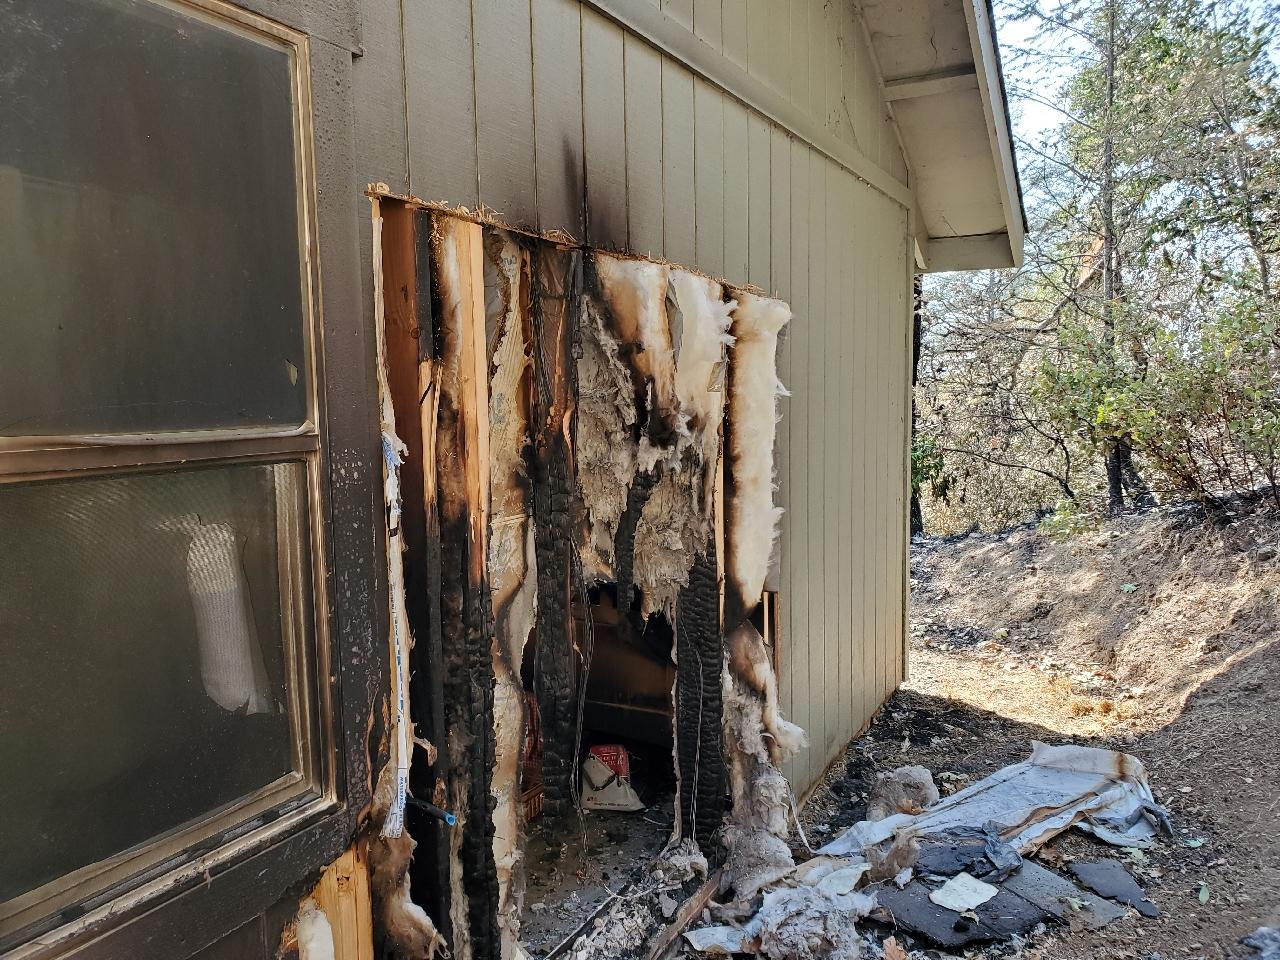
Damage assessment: minor